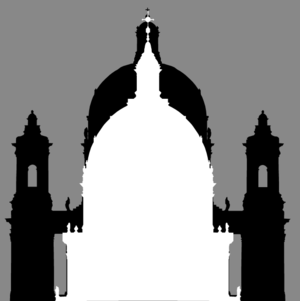
Marmorkirken / Historie / Den eksisterende kirke
Sammenligning mellem Jardins projekt (sort) og den nuværende kirke (hvid). Rotunde og kuppel har samme diameter og spirene rager næsten lige højt op, men Jardins version er meget større.
Marmorkirken er en kirke i Frederiks Sogn. Dens officielle navn er Frederiks Kirke. Den ligger som et fokuspunkt i den del af København, som kaldes Frederiksstaden.